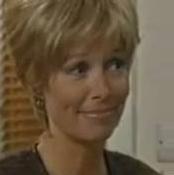
Age: 53